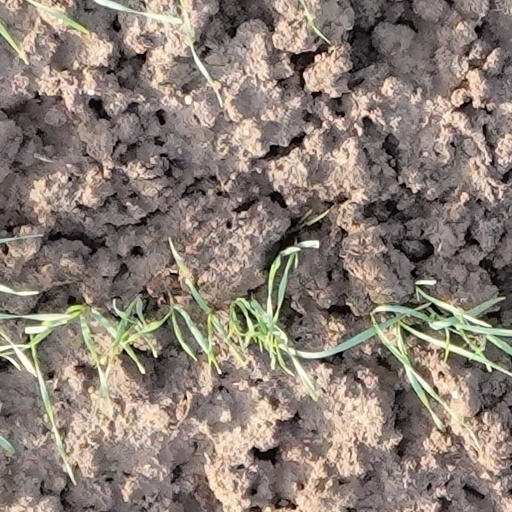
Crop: wheat